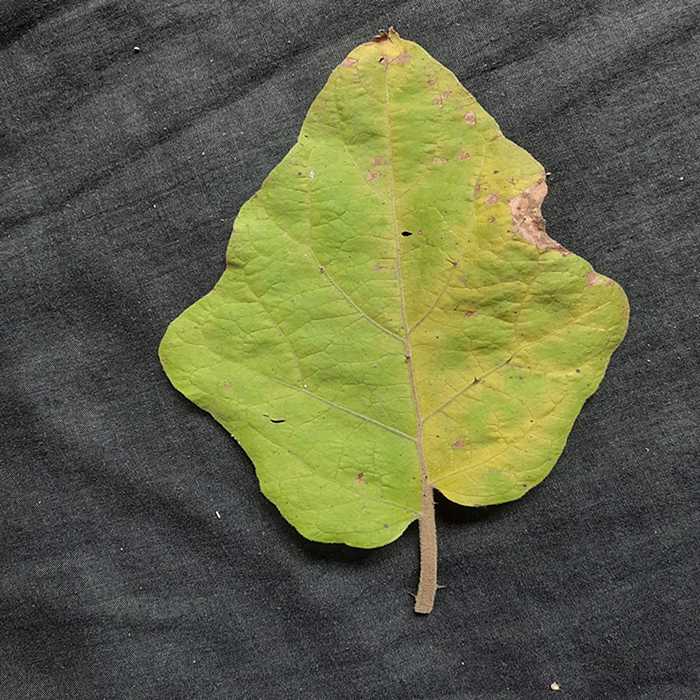
Plant: Eggplant
Label: Eggplant verticillium wilt